Durham Downs Station

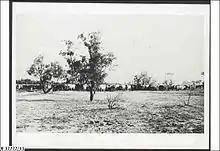
Durham Downs – cattle grazing, 1920

Cattle baron Sidney Kidman acquired Durham Downs in 1909. Kidman bought the property along with Tilbaroo, Morney Plains and Durrie Stations in Queensland, Burrawinna on the border and Macumba Station in South Australia as part of his plan of acquiring prime grazing lands along areas that the watercourses followed. He borrowed A£50,000 to pay the A£100,000 asking price.